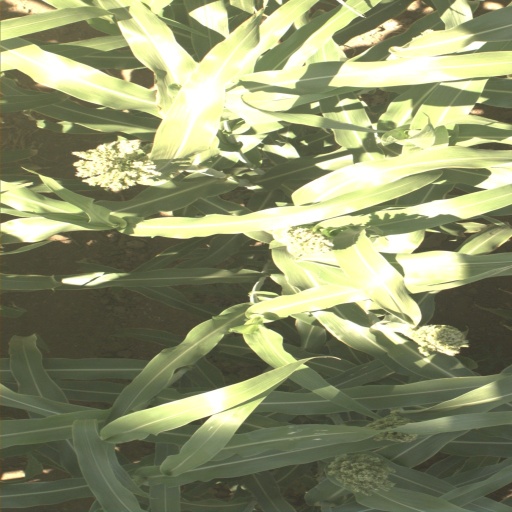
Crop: sorghum